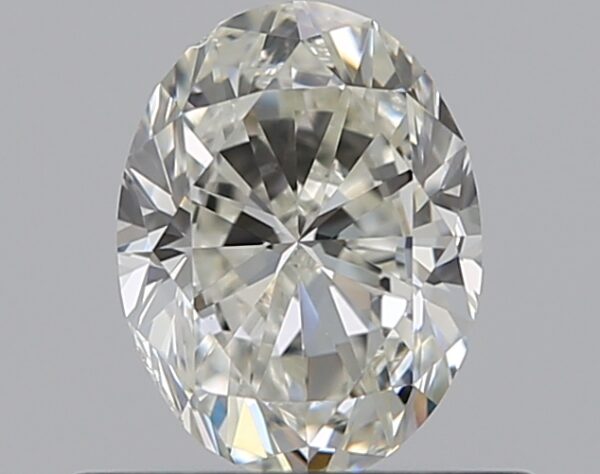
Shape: oval
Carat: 0.5
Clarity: SI1
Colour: J
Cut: FG
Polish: VG
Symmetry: GD
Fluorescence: N
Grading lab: GIA
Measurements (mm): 5.7 x 4.31 x 2.81